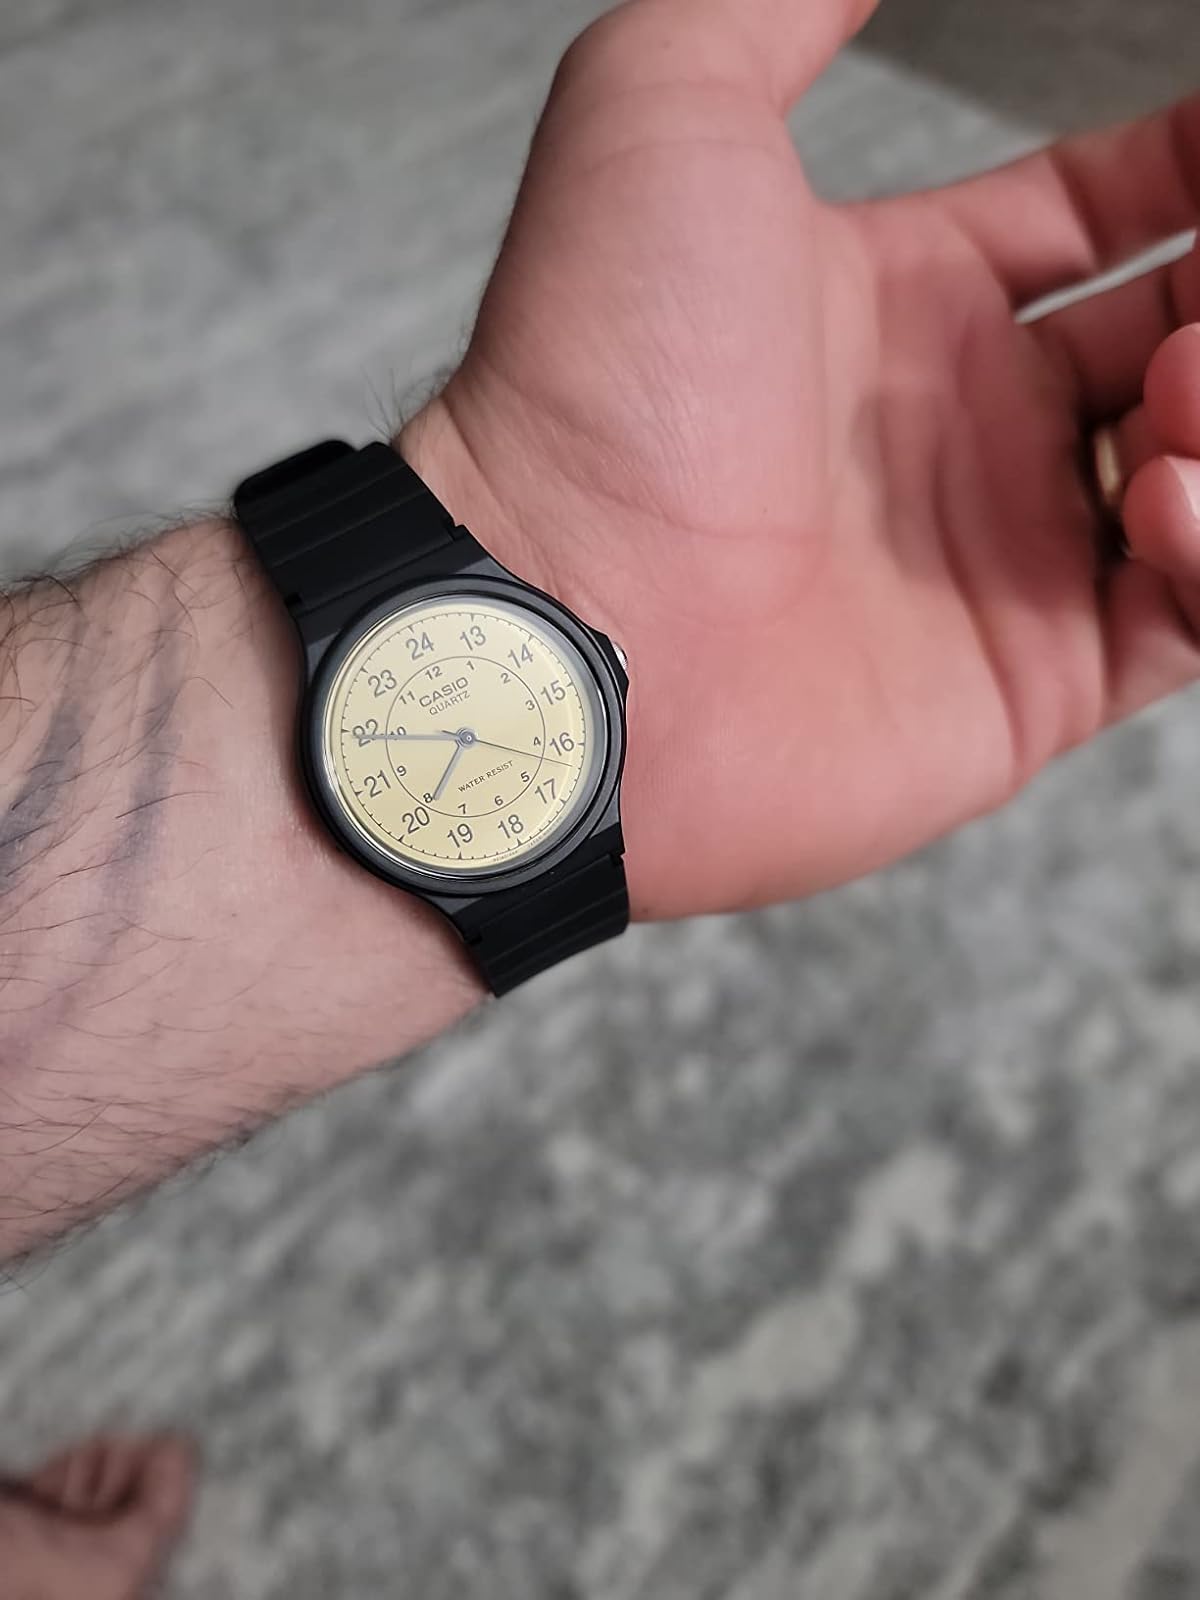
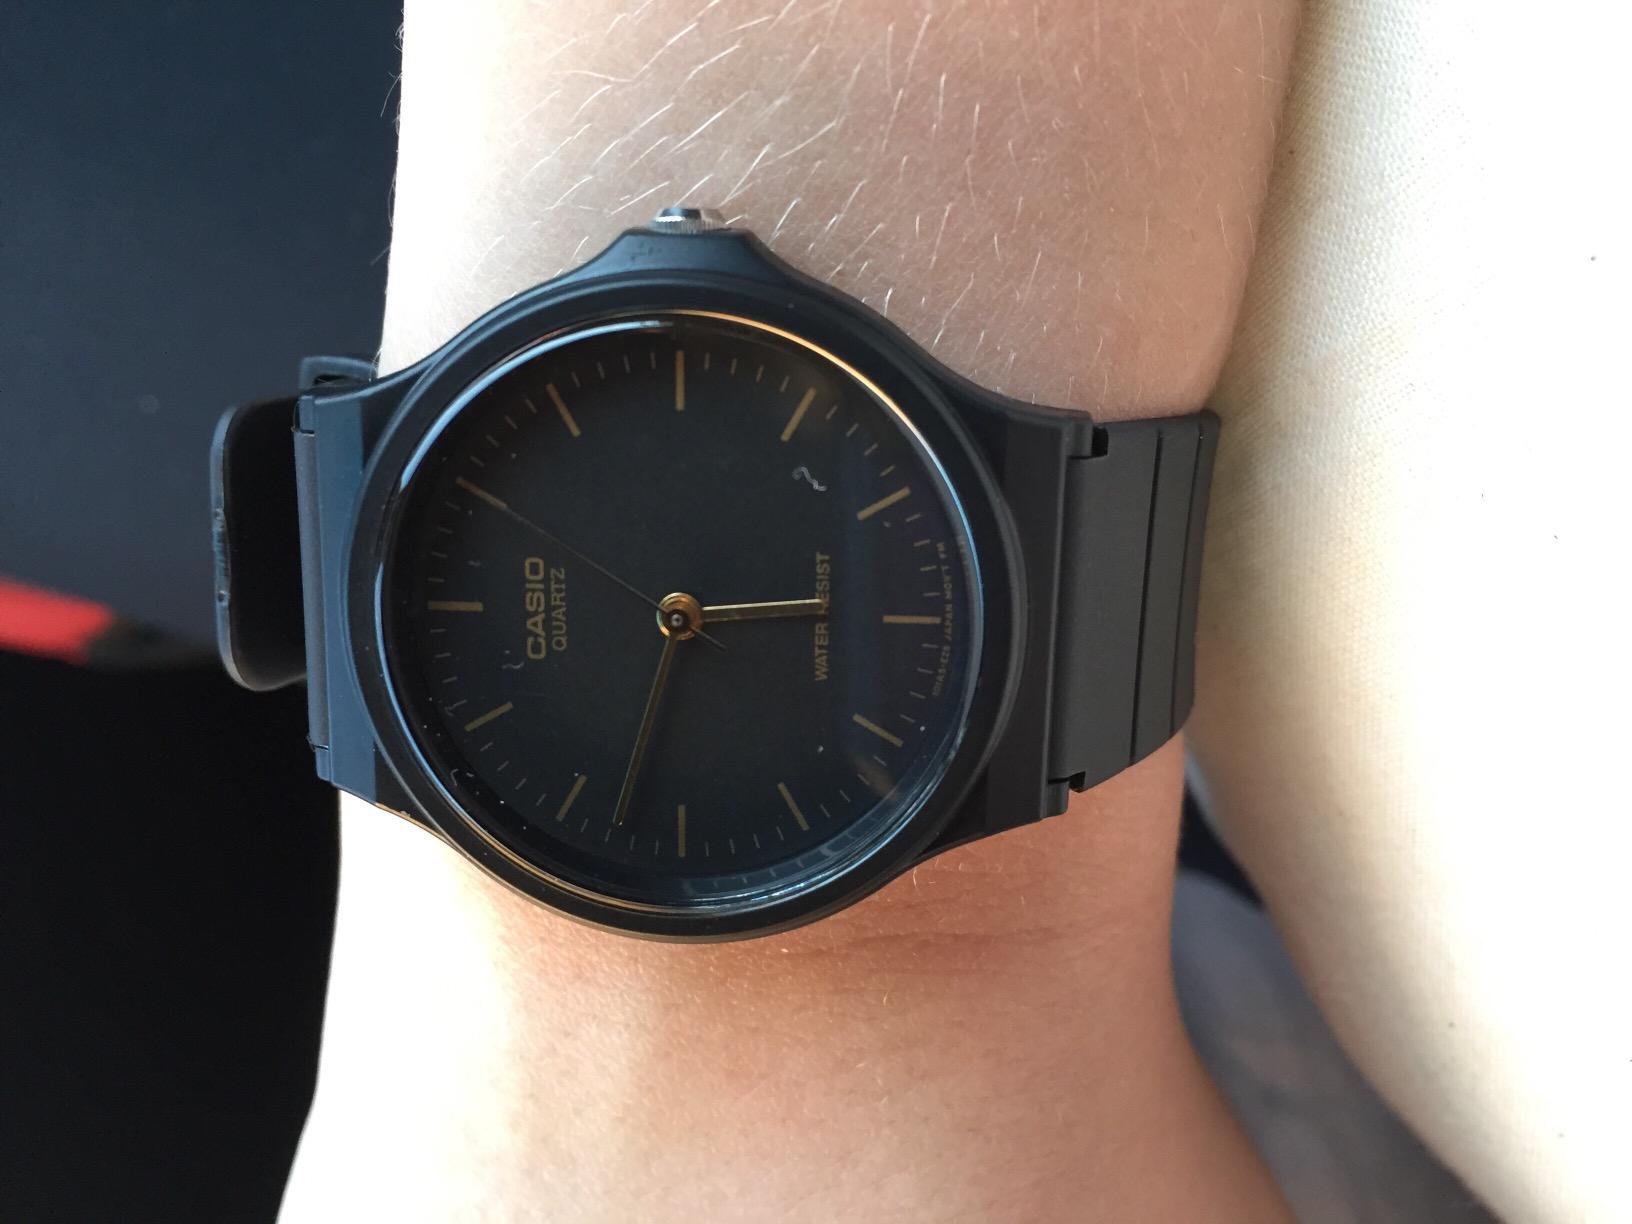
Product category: accessories_watch
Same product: no